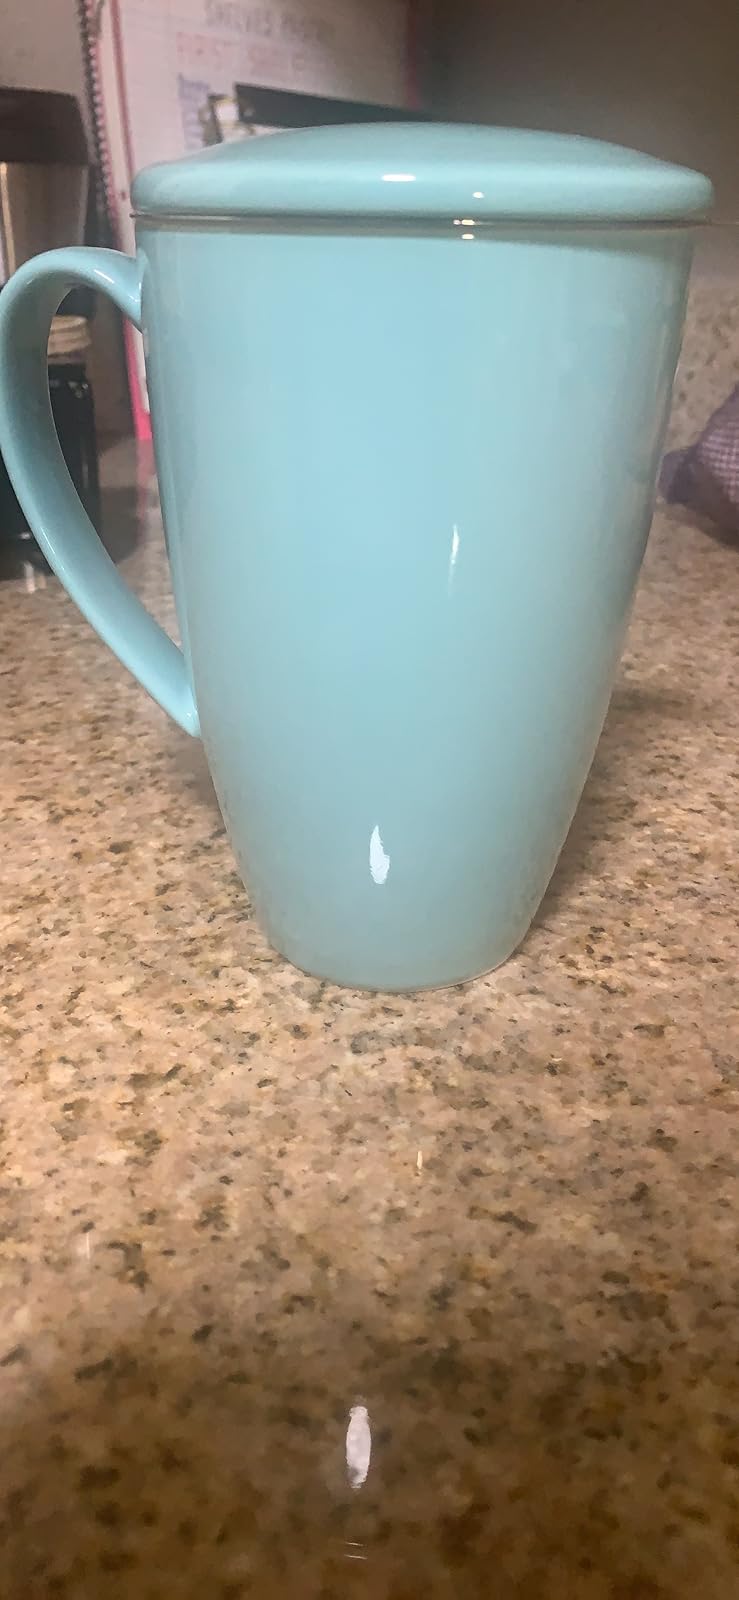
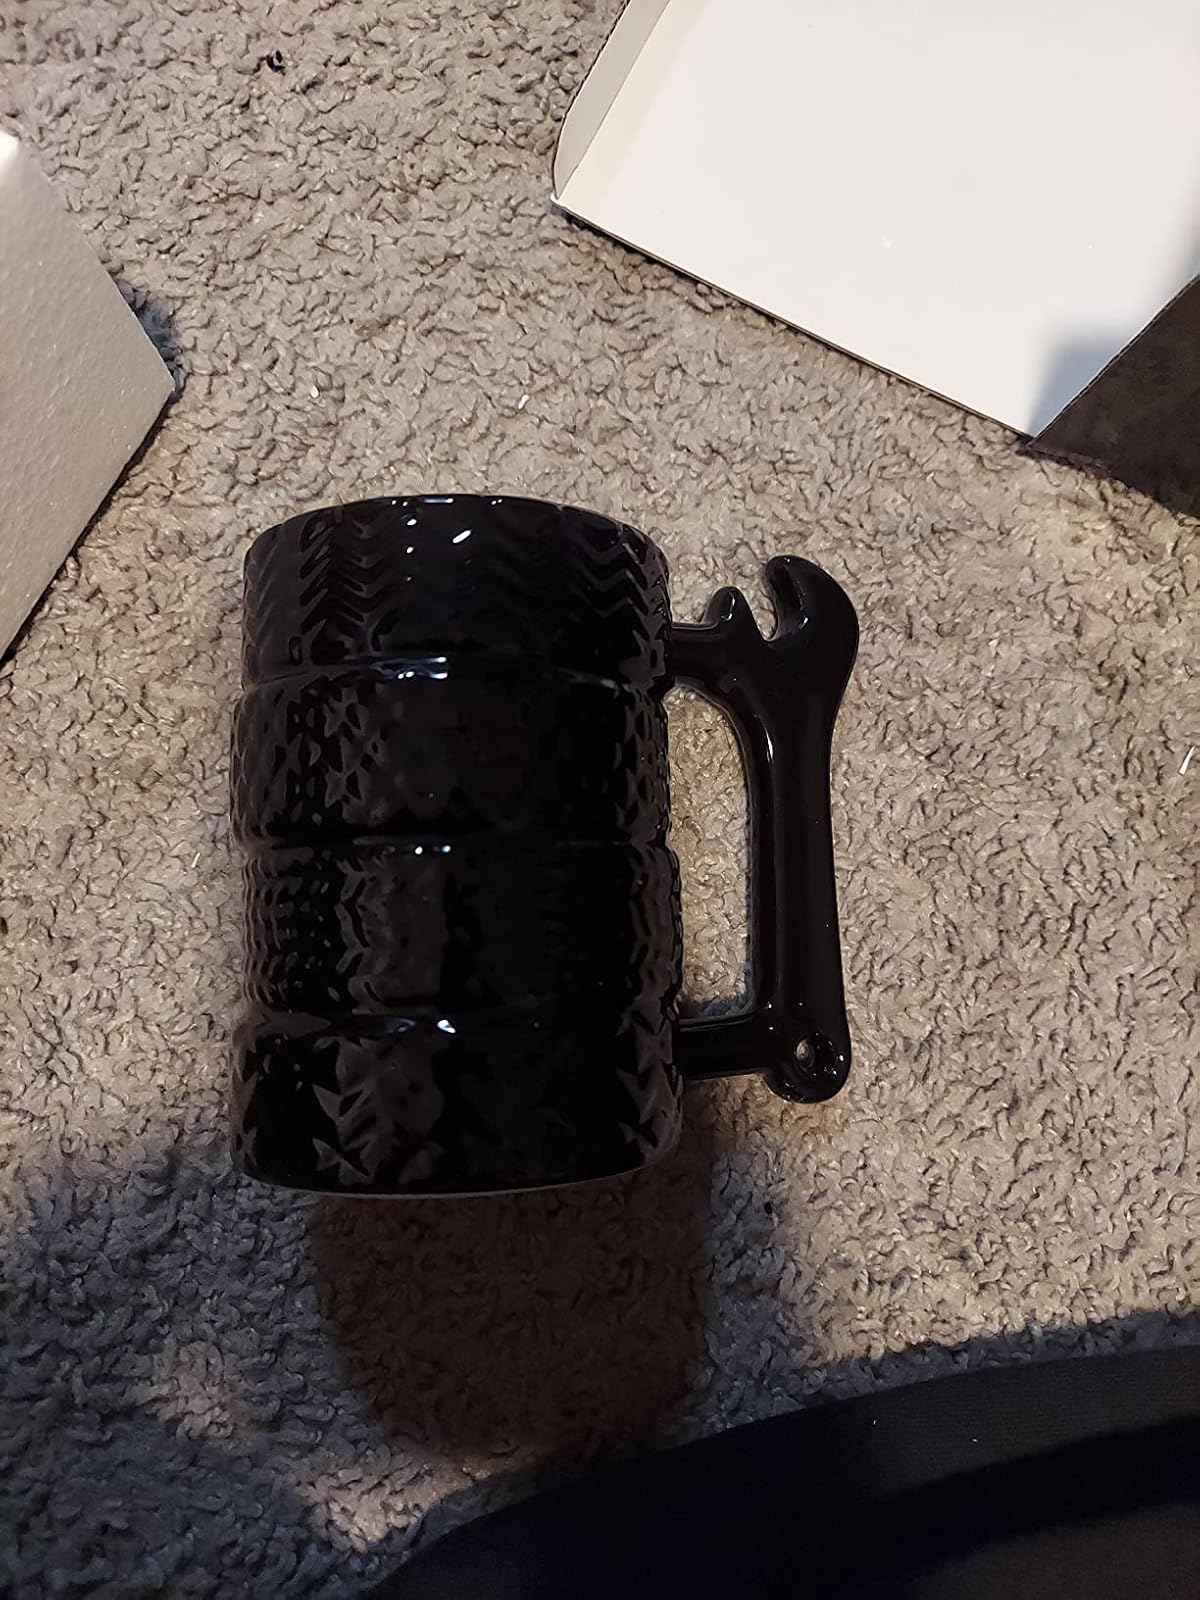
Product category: items_mug
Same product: no